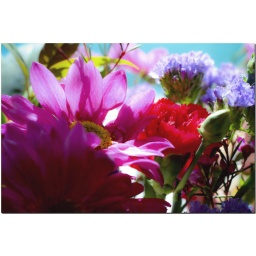
A bouquet from the market .. there is certainly no shortage of things growing around here!